Electric Callboy

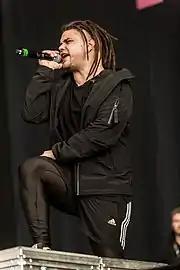
Original vocalist Sebastian "Sushi" Biesler performing with the band in 2018.

The band started recording their second album at Kohlekeller Studios together with producer Kristian Kohlmannslehner in autumn of 2013. The album, "We Are the Mess", was released on 10 January 2014 via Redfield Records and Warner Music Japan. The band played five release shows in Germany supported by Annisokay. "We Are the Mess" peaked in 8th place on Germany's official long-play charts and in 64th place in Austria. The band toured in Japan to promote their album. In March of that year, the band toured Europe supported by Iwrestledabearonce, Her Bright Skies and To the Rats and Wolves.